Wagga Wagga

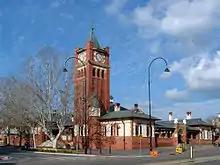
Wagga Wagga Court House

The sole provider of higher education in Wagga Wagga is the local campus of the multi-campus Charles Sturt University, located on the outskirts of the suburb of Estella. The university was established on 1 July 1989 following the enactment of The Charles Sturt University Act, 1989 and involved the merger of several existing separately-administered Colleges of Advanced Education including the Riverina College of Advanced Education in Wagga Wagga. At the time of its establishment it became the ninth university in the state and its inaugural vice-chancellor was C.D. Blake AO who at the time was the principal of the Riverina College.